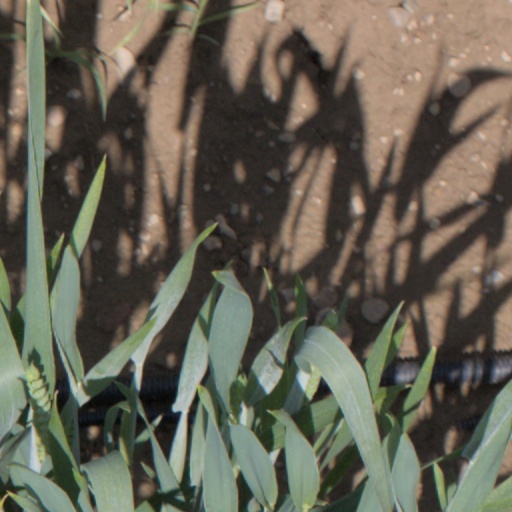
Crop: wheat